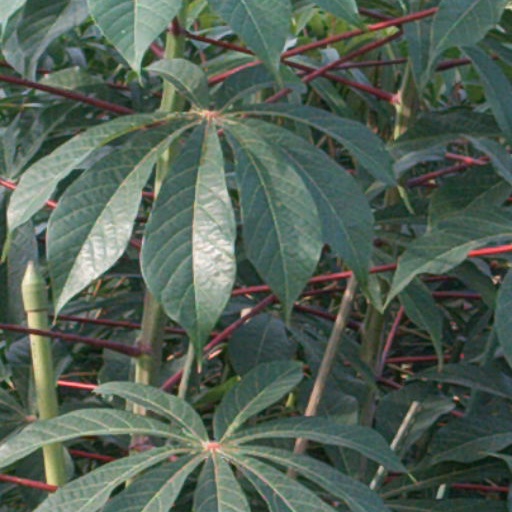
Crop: cassava